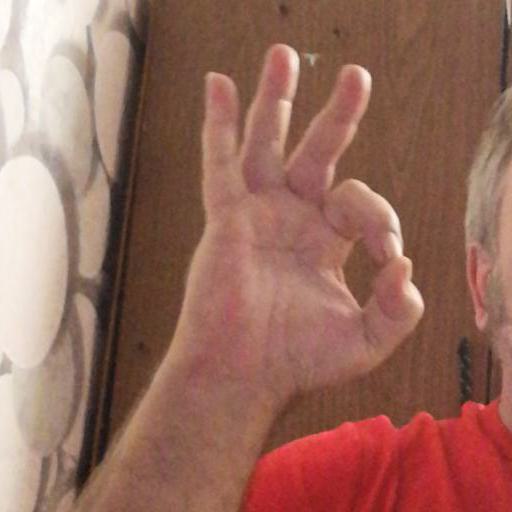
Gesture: ok